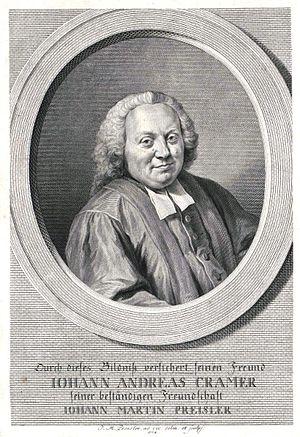
Johann Andreas Cramer est un littérateur, universitaire et théologien protestant allemand du XVIIIᵉ siècle.